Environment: lab
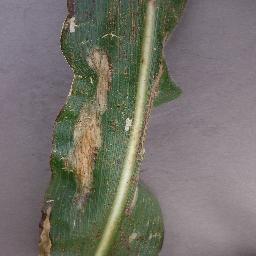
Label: northern_corn_leaf_blight